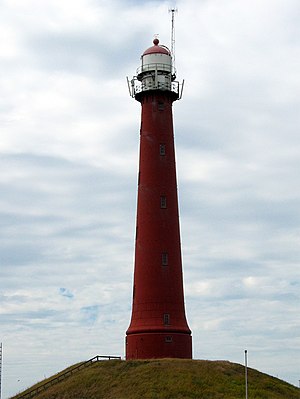
Fyrtårne i Nederlandene
Hoge vuurtoren van IJmuiden
Dette er en oversigt over fyrtårne i Nederlandene.